Station P

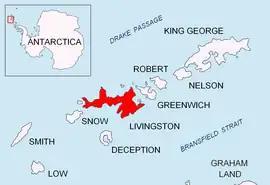
Location of Livingston Island in the South Shetland Islands

Station P was a British base camp at the head of Mateev Cove on the east side of Hannah Point, Livingston Island in the South Shetland Islands, Antarctica that supported survey, geology and biology field work from 29 December 1957 until 15 March 1958. The camp was occupied by a six-member team led by Hugh Simpson. The surveyed areas included parts of Byers Peninsula, Elephant Point, Ioannes Paulus II Peninsula and Hurd Peninsula.